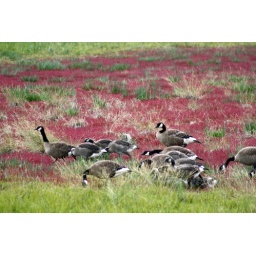
Black and white and red all over